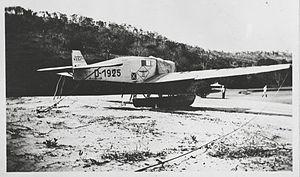
Le Junkers W 33 était un avion de ligne, évolution du Junkers F 13 et possédant la même envergure. C’était également un monomoteur ailes basses.